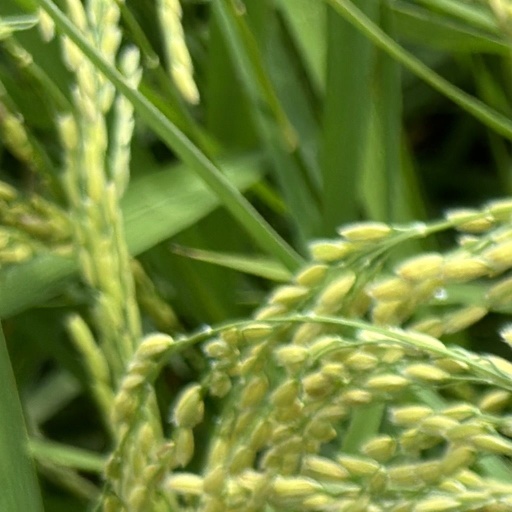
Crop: rice